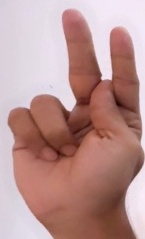
ASL sign: K